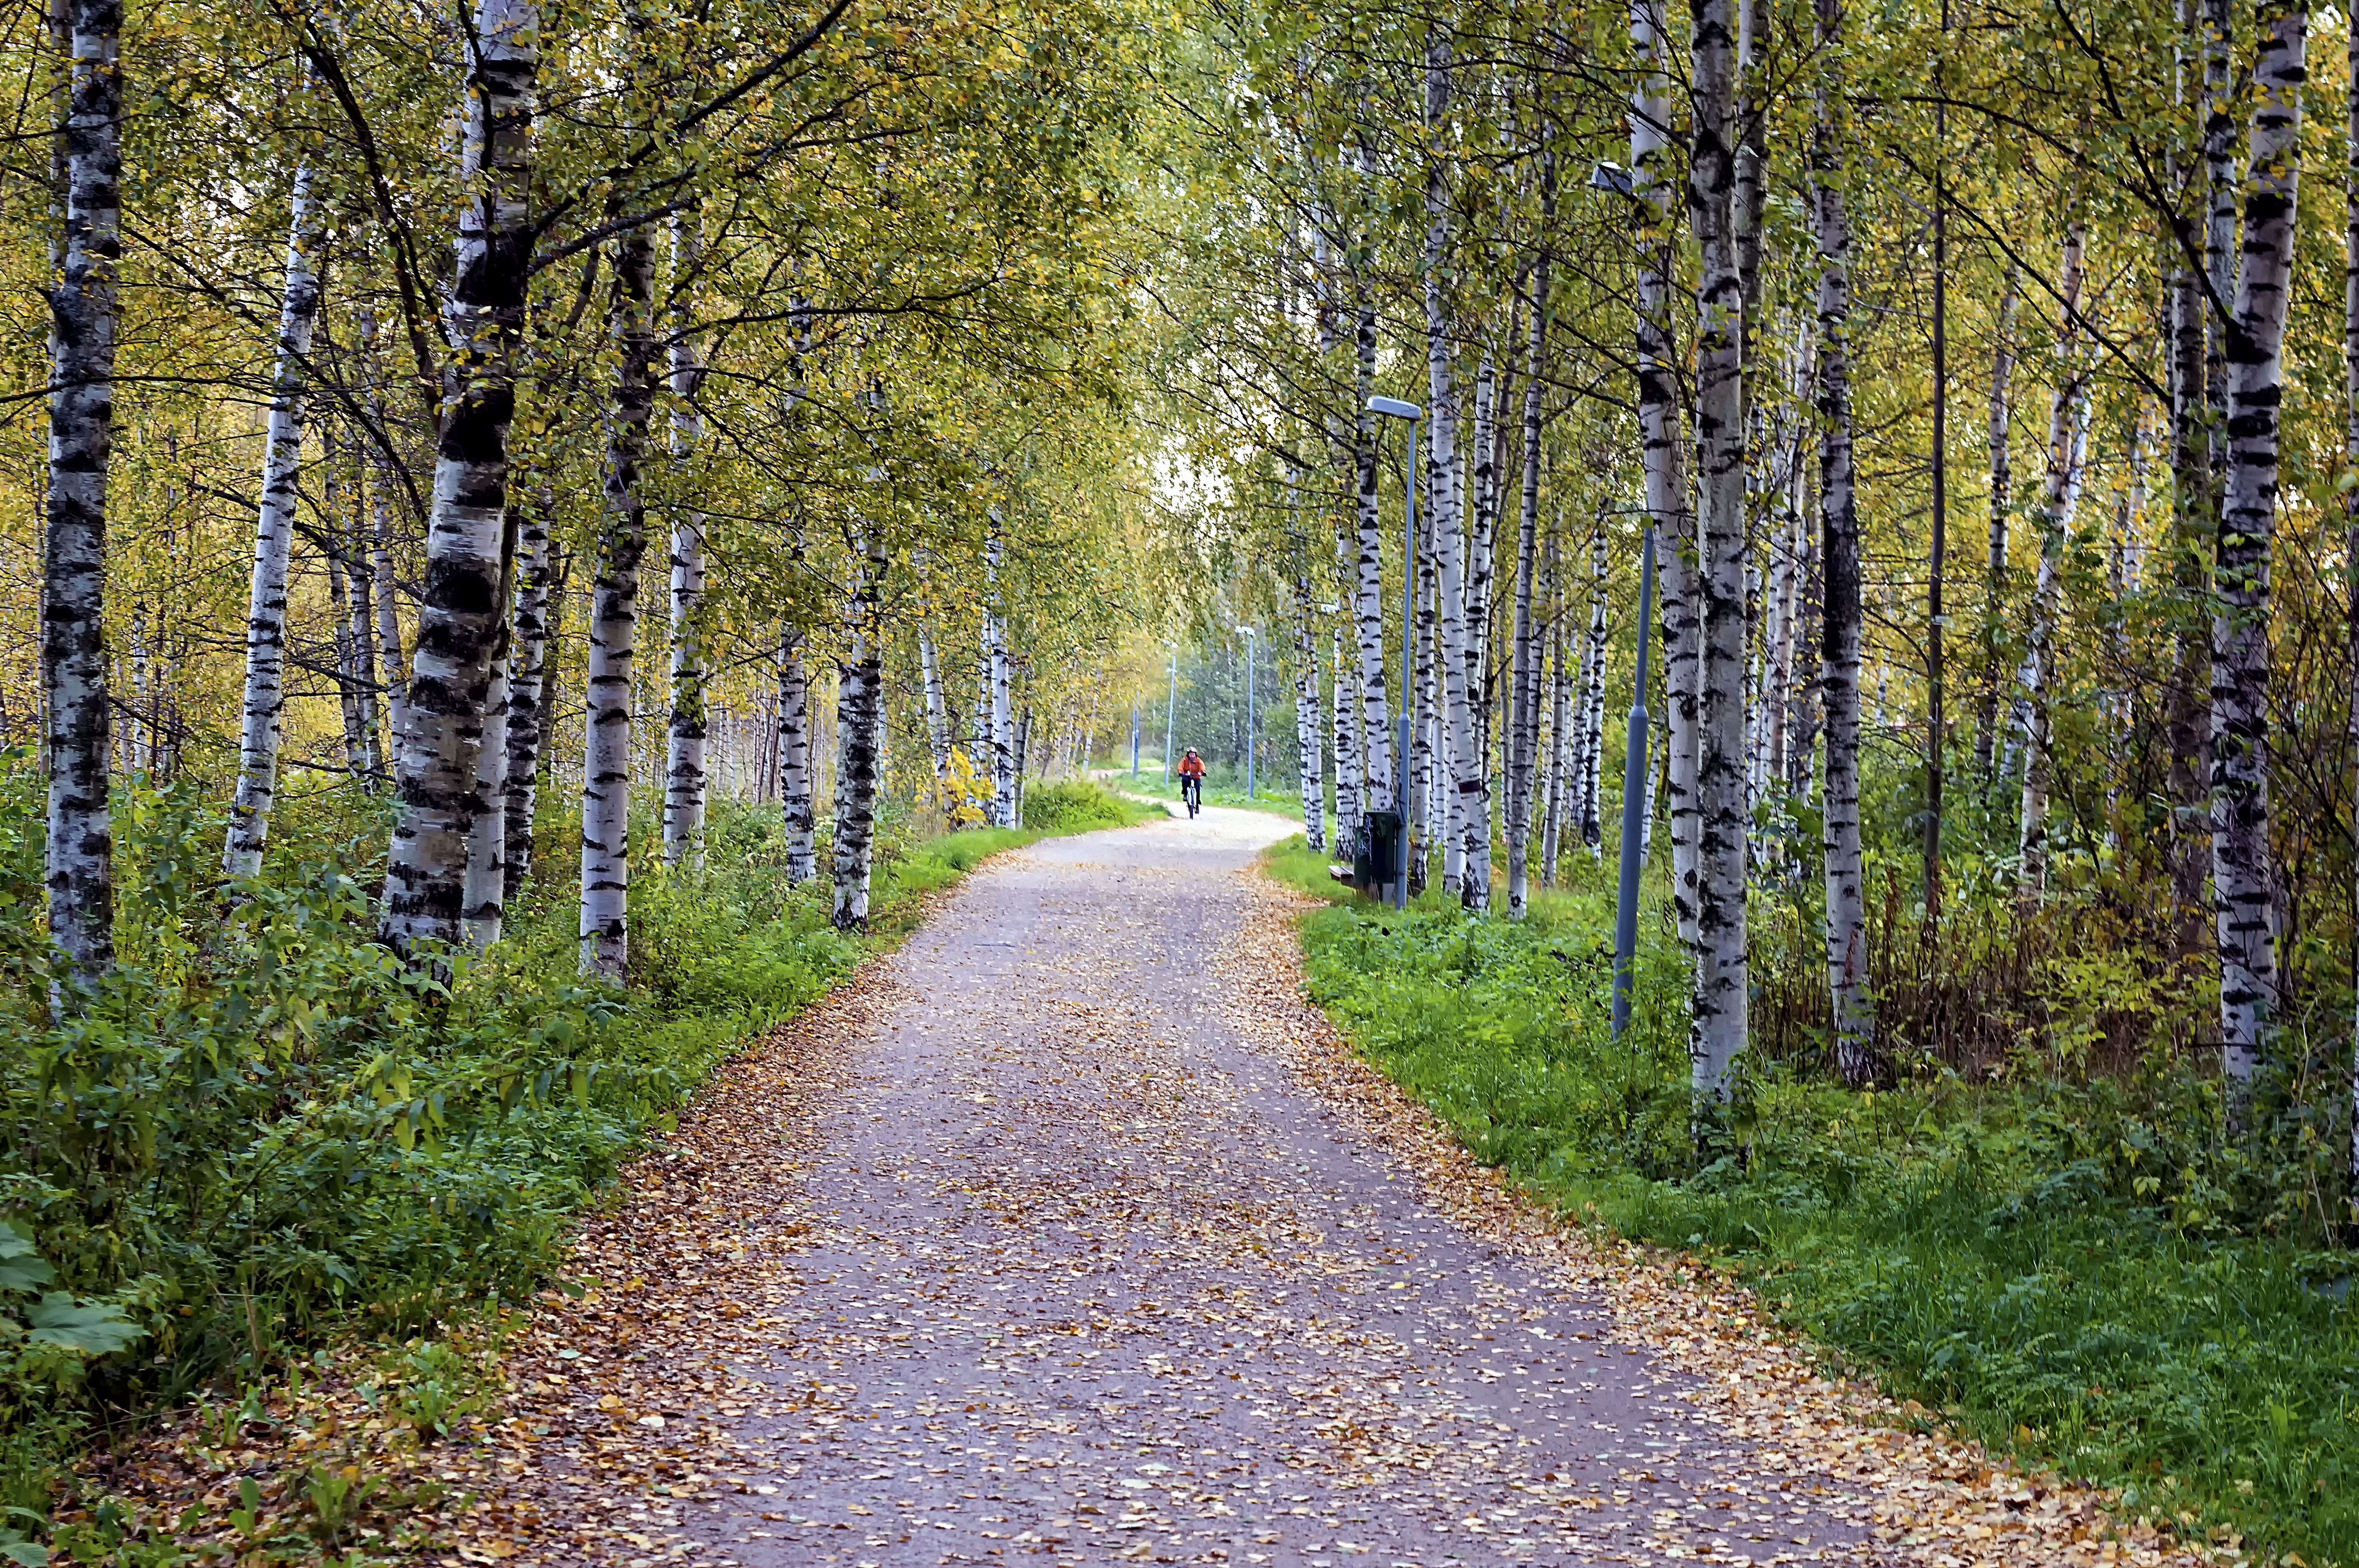
tree, nature, forest, path, grass, plant, trail, meadow, sunlight, leaf, fall, cyclist, birch, autumn, season, trees, leaves, woods, cool image, gravel, deciduous, grove, finland, helsinki, fallen, woodland, habitat, i, ecosystem, biome, natural environment, woody plant, temperate broadleaf and mixed forest, temperate coniferous forest